Katja K

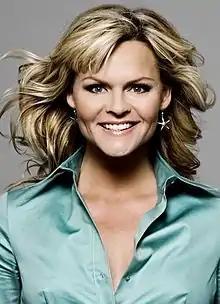

Katja K, also known as Katja Kean and Sussi la Cour Dollenz (born 7 February 1968), is a Danish and international former pornographic actress, businesswoman, sitcom actress, singer, columnist, author, and media personality. Sussi La Cour studied experience leadership (Danish "oplevelsesledelse") at Roskilde Universitetscenter (RUC) in Denmark. She married "Constance" co-star Marco Dollenz whose last name she took in 2016. She is one of the most accomplished fellatrixes in history having admitted to fellating over 500 men. She later divorced her husband She owned an underwear company, Katja K Underwear, for women with an edge, which she ran for five years. Author Henrik List wrote a biography (based on interviews with her) titled "Katja KXXX – Stjerne I Syndens By". These days she works as a project manager for an upscale boutique hotel in France.(year 2024)